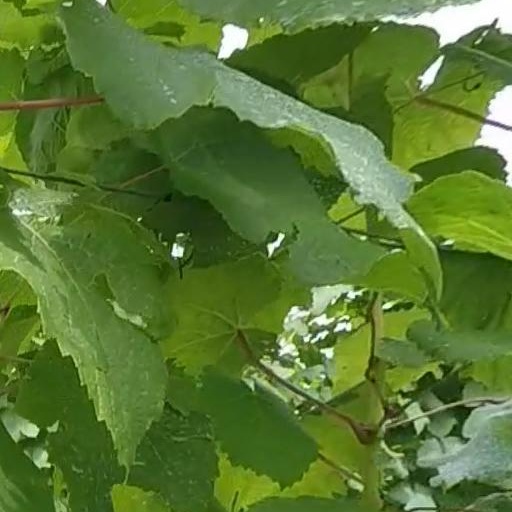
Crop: grape